Currency War of 2009–2011

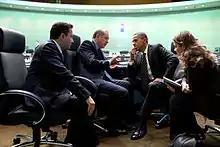
US President Obama and Turkish Prime Minister Erdoğan in talks at the Seoul G20 summit. Only limited progress was made in resolving the tensions underlying the currency war.

Discussions over the currency war dominated the summit. Leaders such as Britain's David Cameron made statements suggesting good progress had been made but most commentators said no substantial agreement had been reached. IMF managing director Dominique Strauss-Kahn said this particular summit was "more of a G20 debate than a G20 conclusion". However, the communiqué issued after the meeting included commitments to support enhanced trade imbalances monitoring and possible work on future agreement for "indicative guidelines".